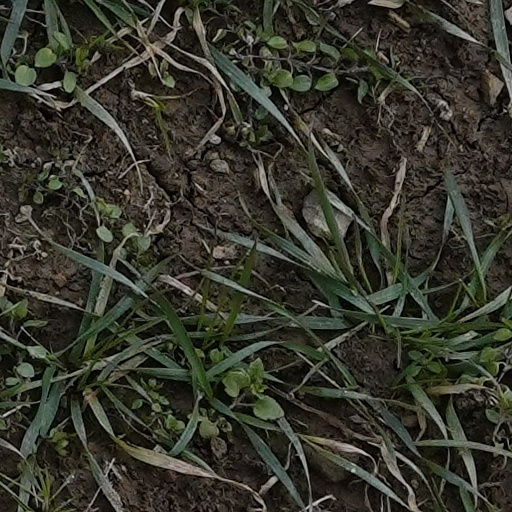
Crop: wheat